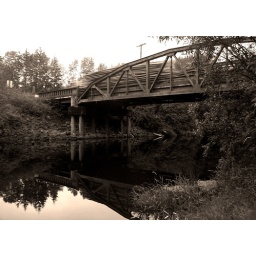
Log truck and Highway 12 bridge over the Black River, Oakville, Washington.